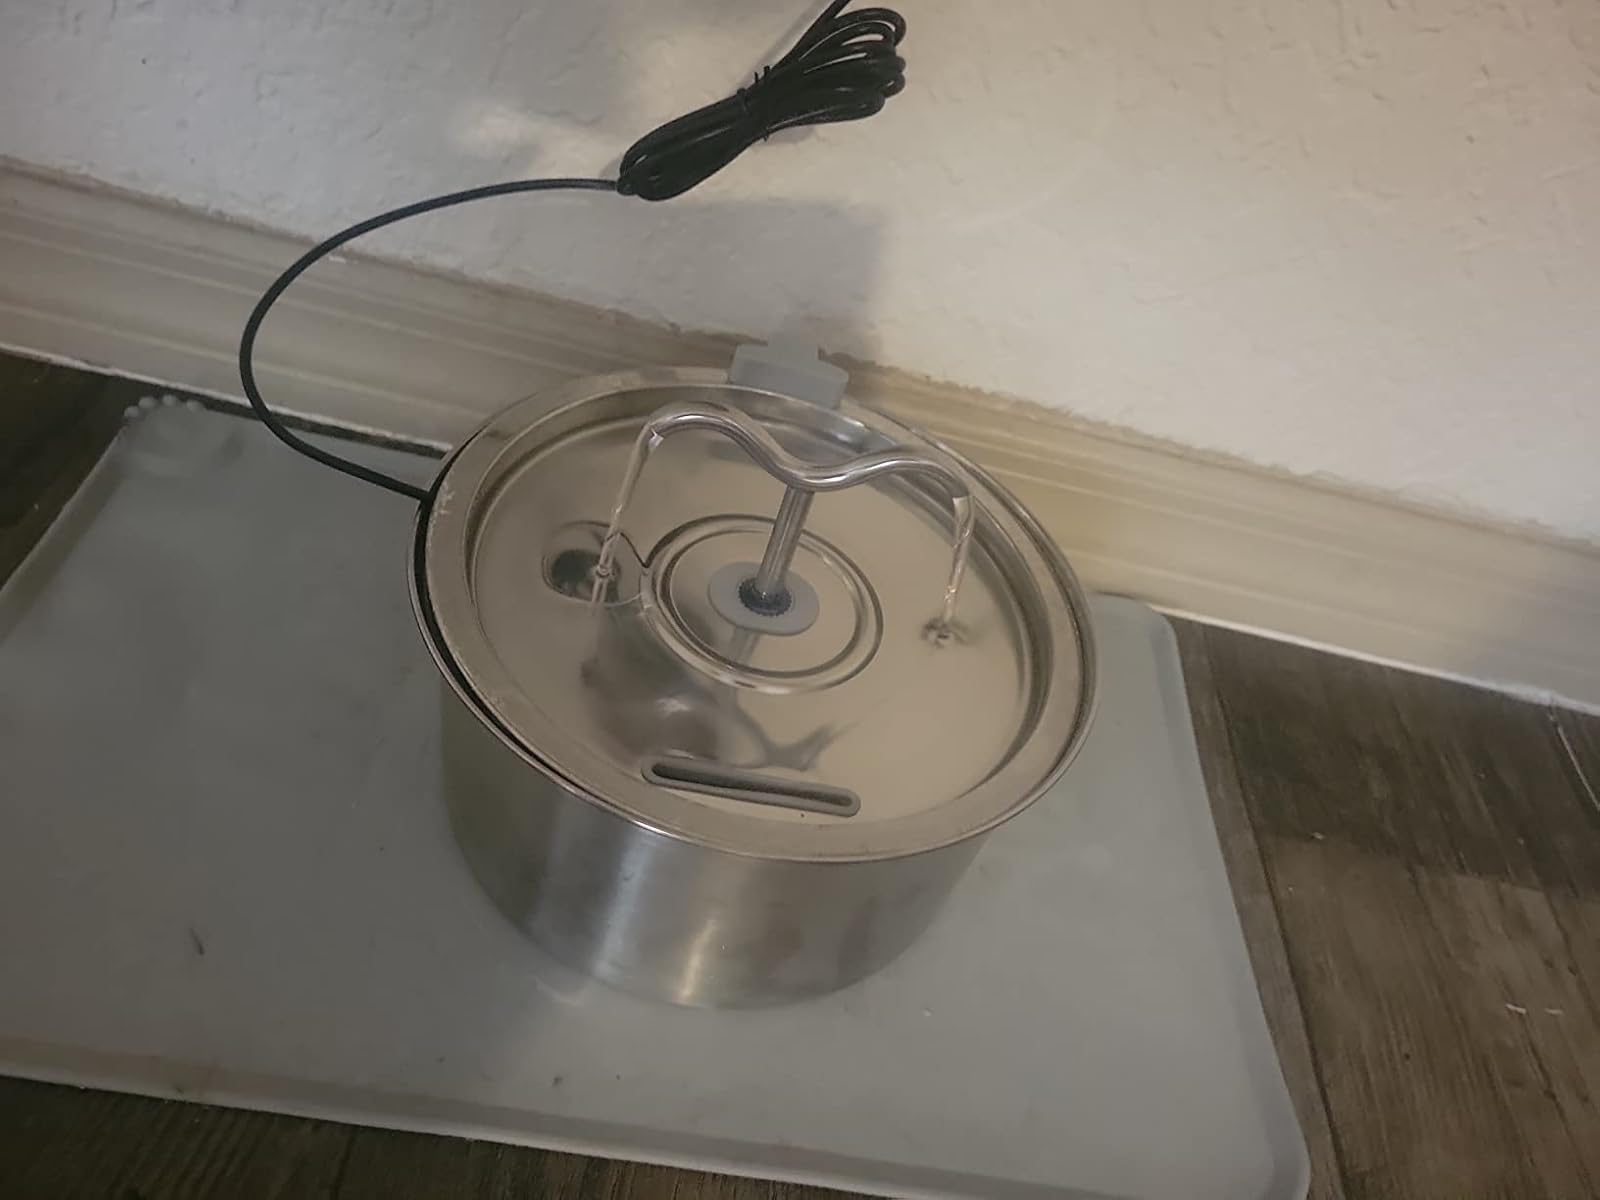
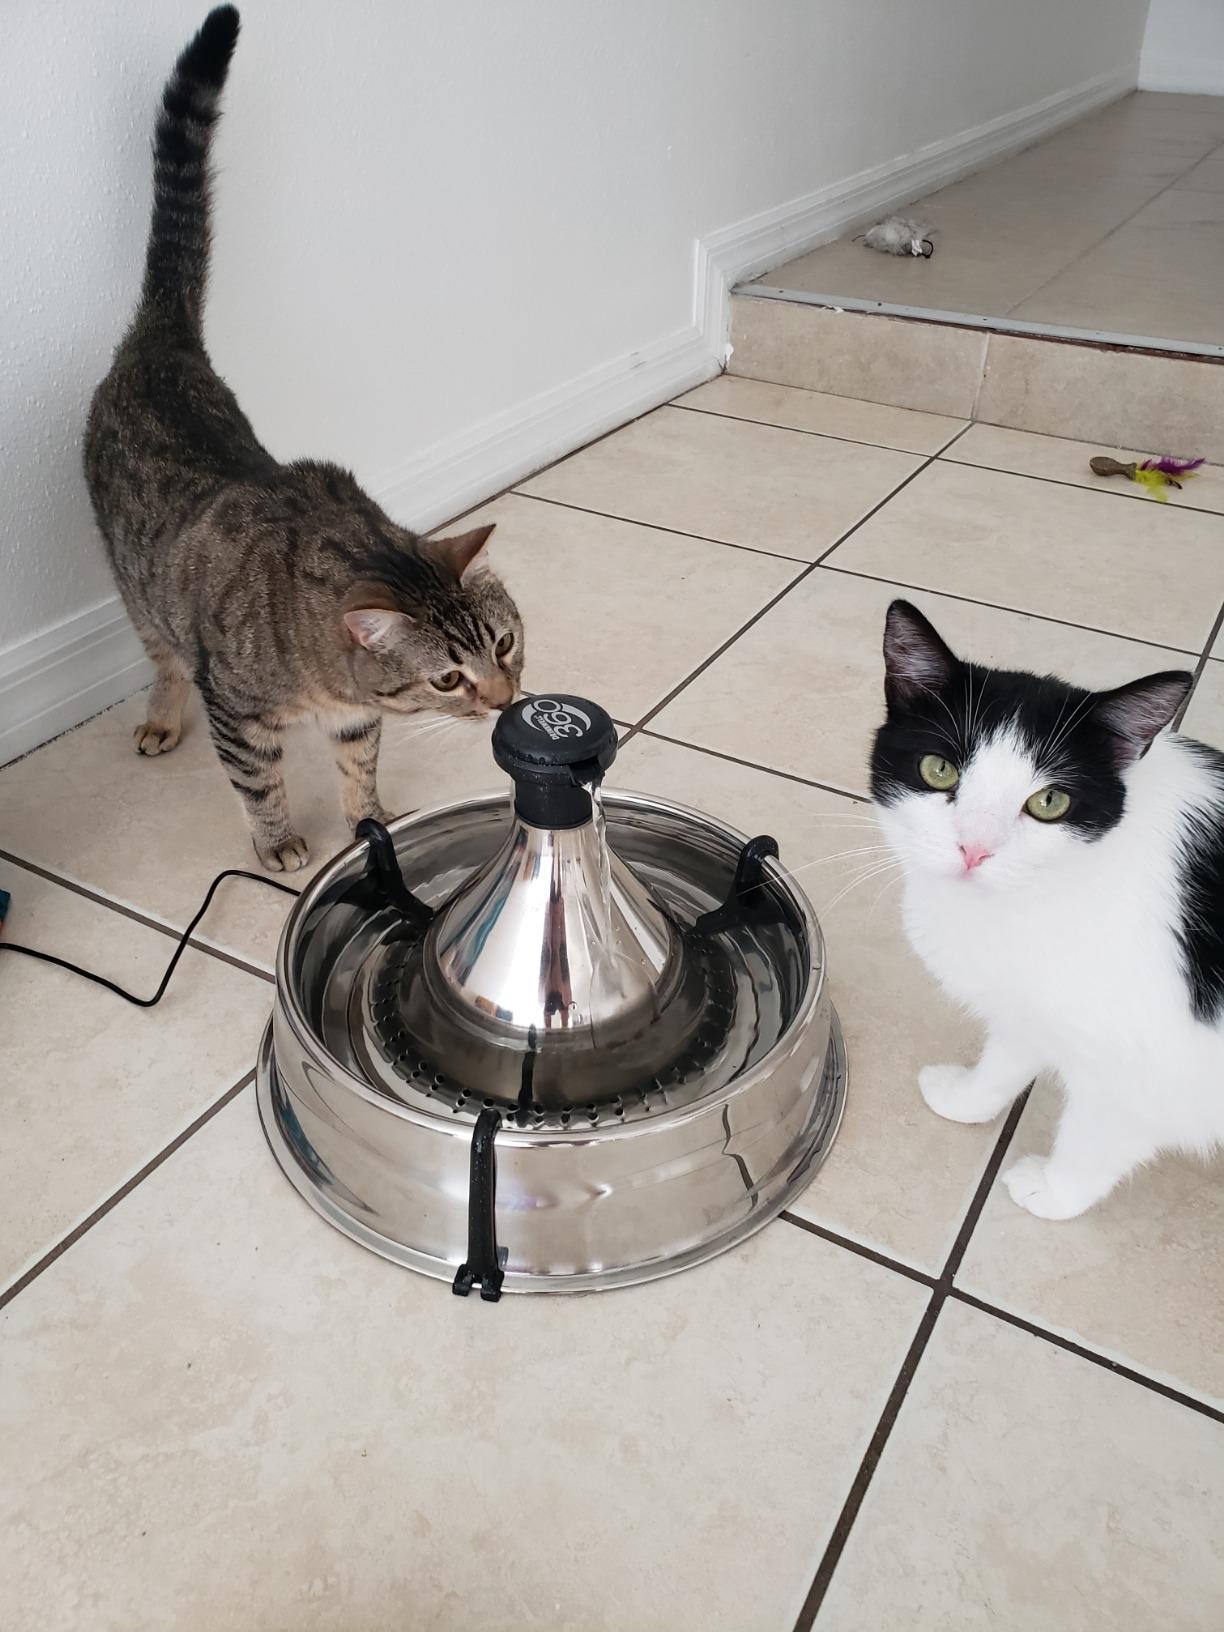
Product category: items_bowl
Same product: no